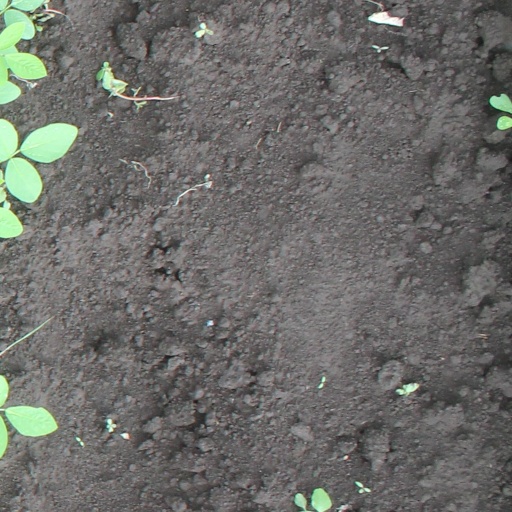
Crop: soybean